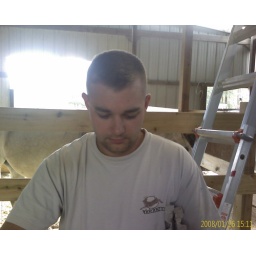
01/26/2008 - Conroe, Texas - We're out in the barn where Chancy and the cats are housed.